Veena George

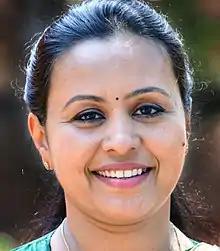

Veena George (born 3 August 1976) is an Indian politician and former journalist who Served as the Minister for Health and Woman and Child Development in the Government of Kerala. She represents Aranmula Assembly constituency in the Kerala Legislative Assembly since 2016. A member of the Communist Party of India (Marxist), Veena worked with major Malayalam news channels for over 16 years prior to joining politics. She was also the first female executive editor among Regional Malayalam news channels.